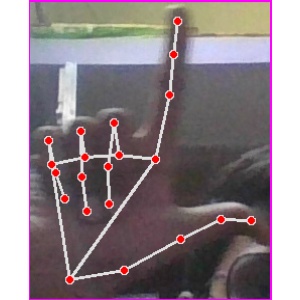
अक्षर: ल